Jamaal Williams

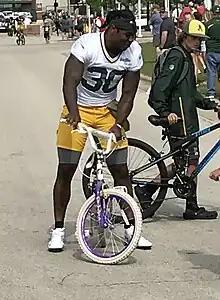
Williams with the Packers in 2019

Williams was drafted by the Green Bay Packers in the fourth round with the 134th overall pick in the 2017 NFL draft. He was the 13th running back selected in that year's draft. He was signed to his rookie contract on June 1, 2017. On September 10, 2017, in his NFL debut, Williams had two rushes for nine yards in a 17–9 victory over the Seattle Seahawks. In Week 9, against the Detroit Lions, he scored his first career rushing touchdown. On December 3, against the Tampa Bay Buccaneers, he had 113 rushing yards and a rushing touchdown. Overall, he finished his rookie season with 556 rushing yards, four rushing touchdowns, 25 receptions, 262 receiving yards, and two receiving touchdowns.